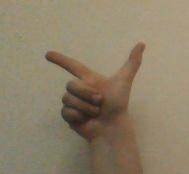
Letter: yaa